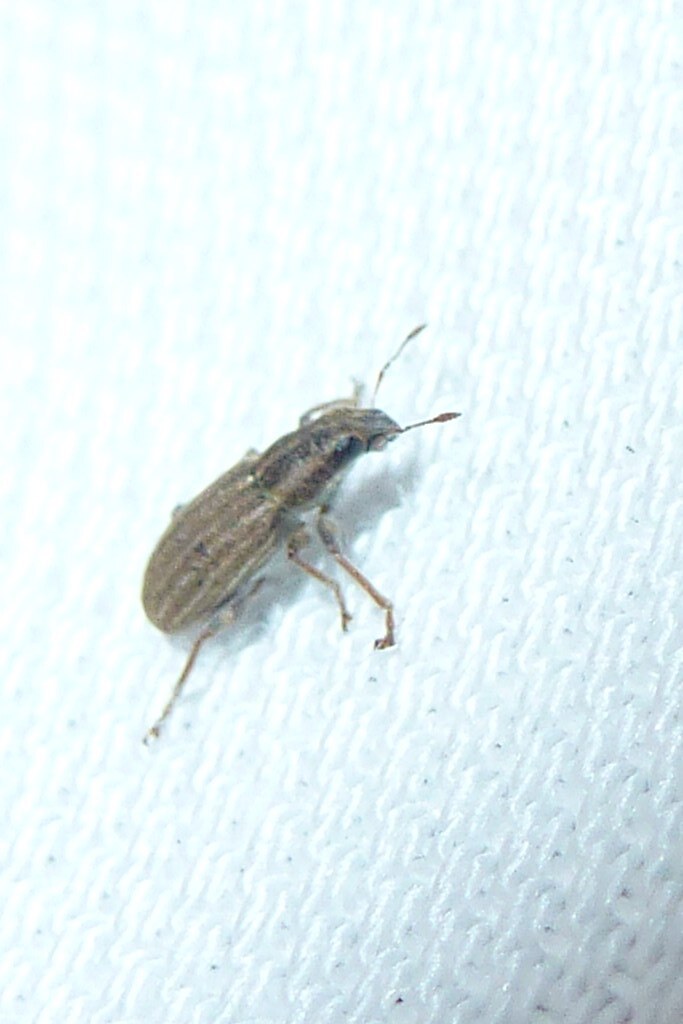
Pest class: pea_leaf_weevil